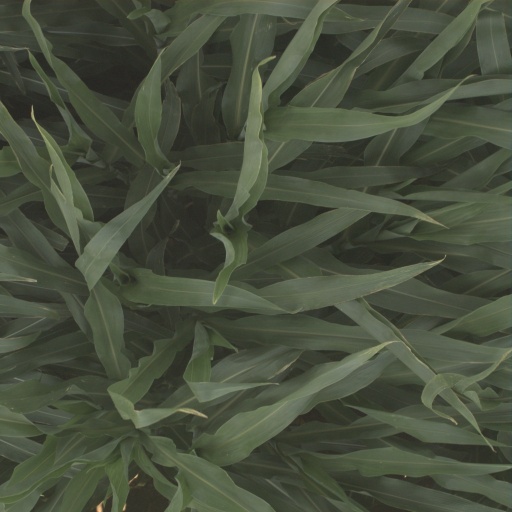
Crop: sorghum